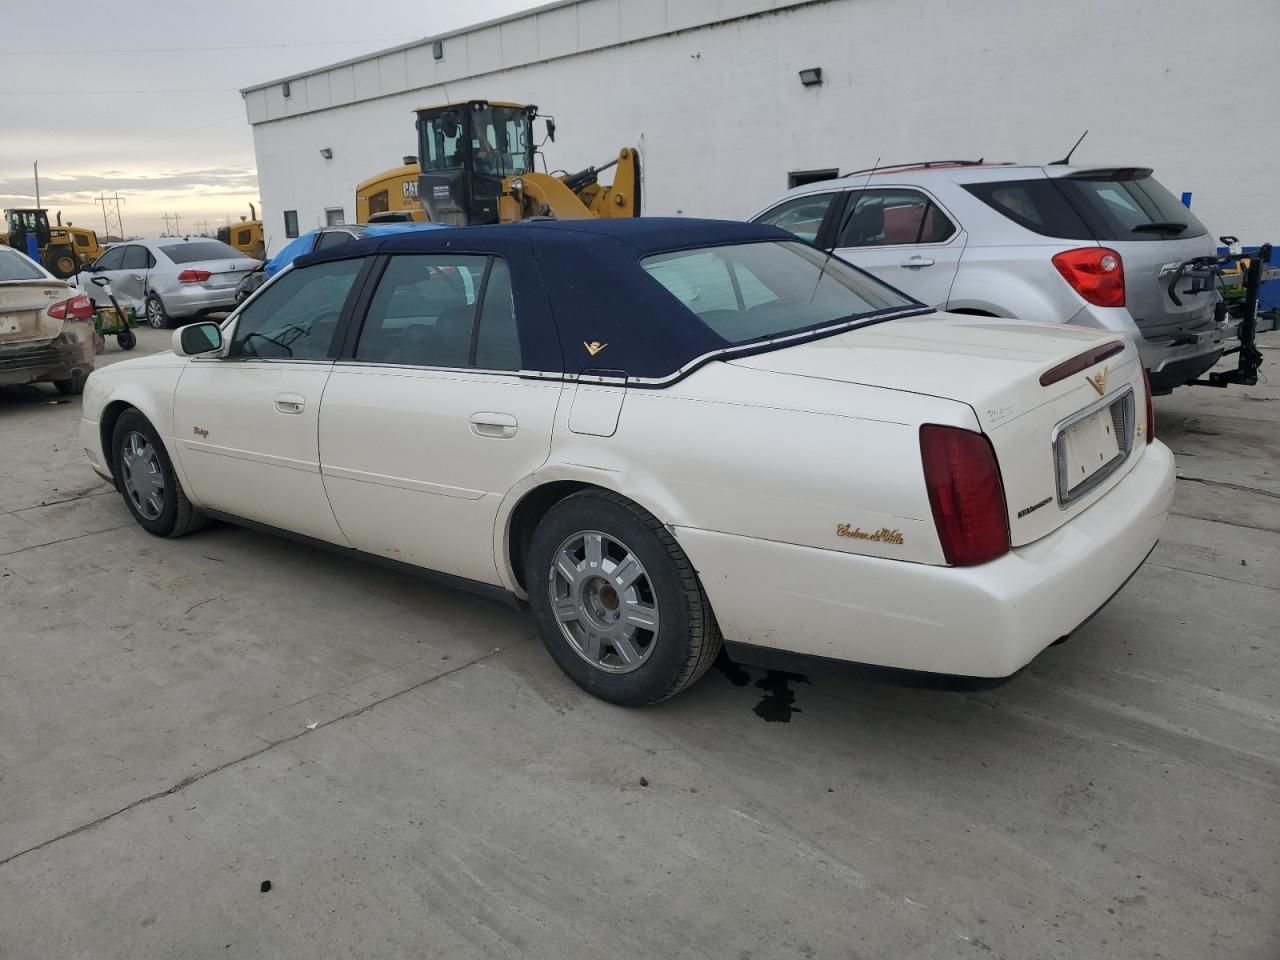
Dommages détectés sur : plaque d'immatriculation arrière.
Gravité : majeur